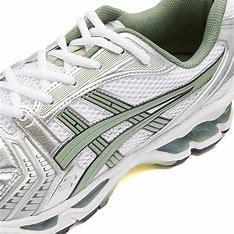
Brand: Asics
Model: Gel Kayano 14